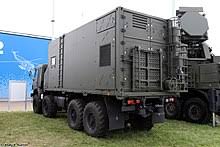
Label: Pantsir-S1